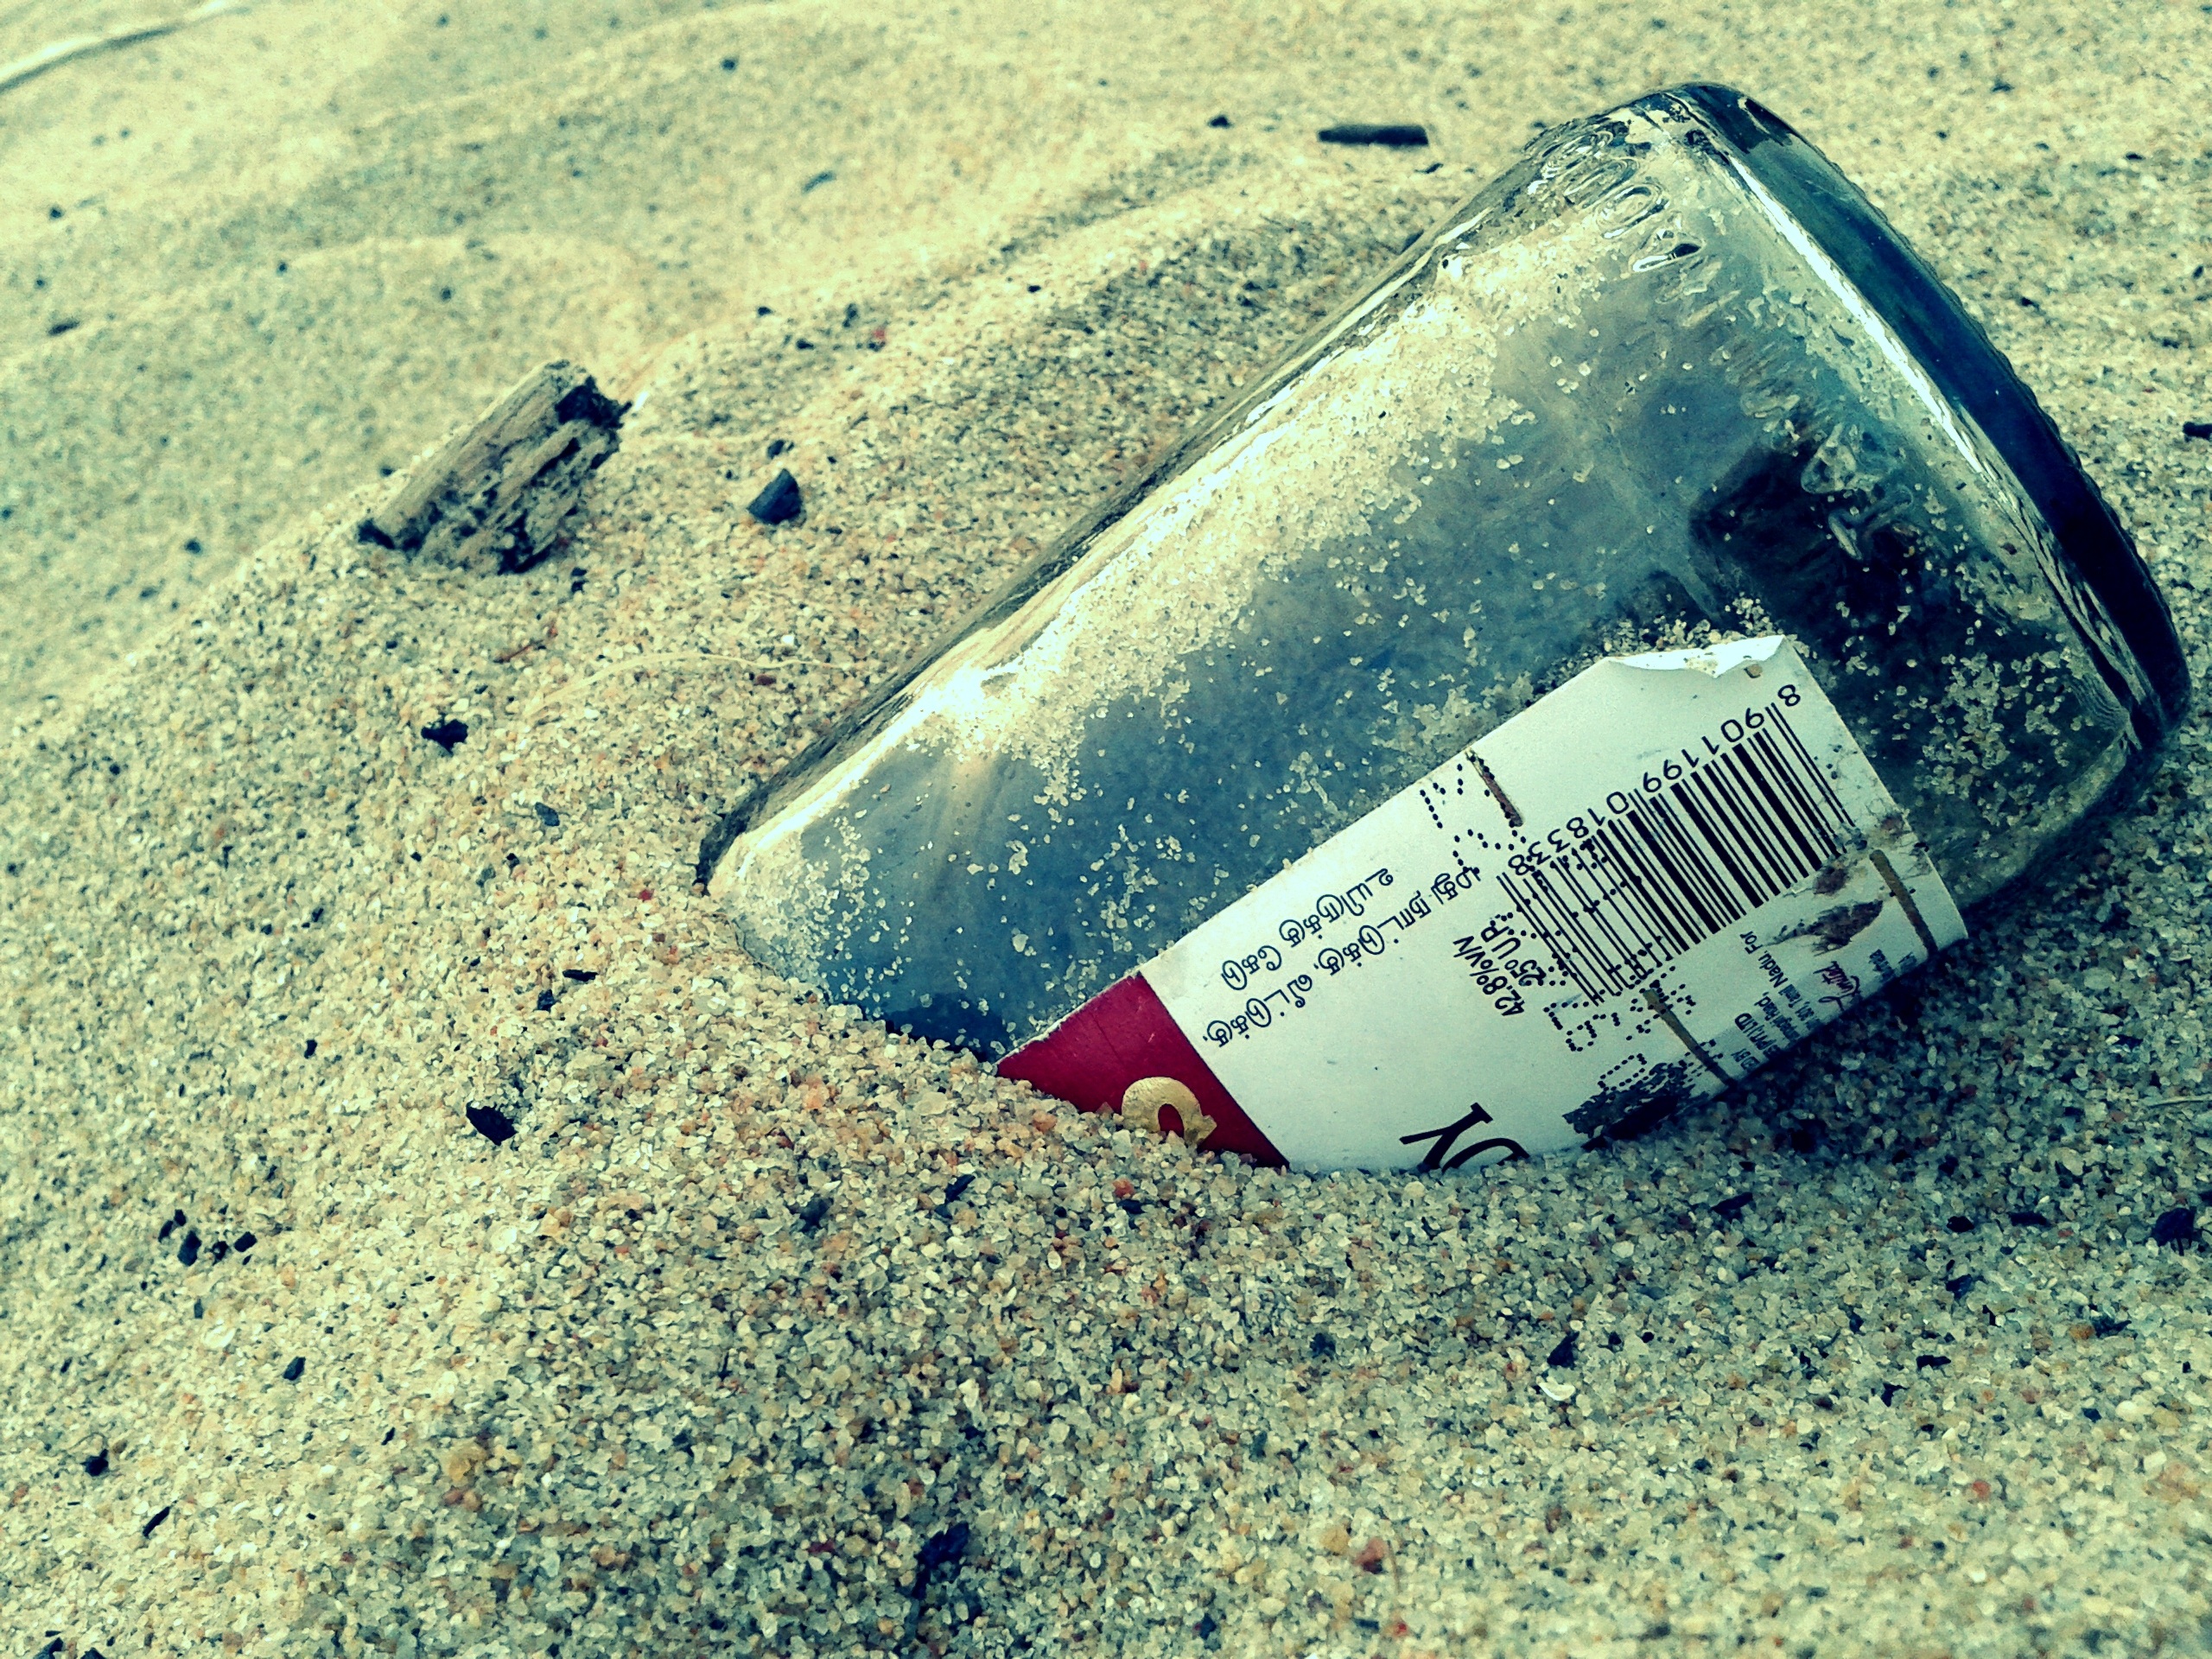
beach, sea, water, sand, glass, underwater, biology, bottle, fish, buried, atmosphere of earth